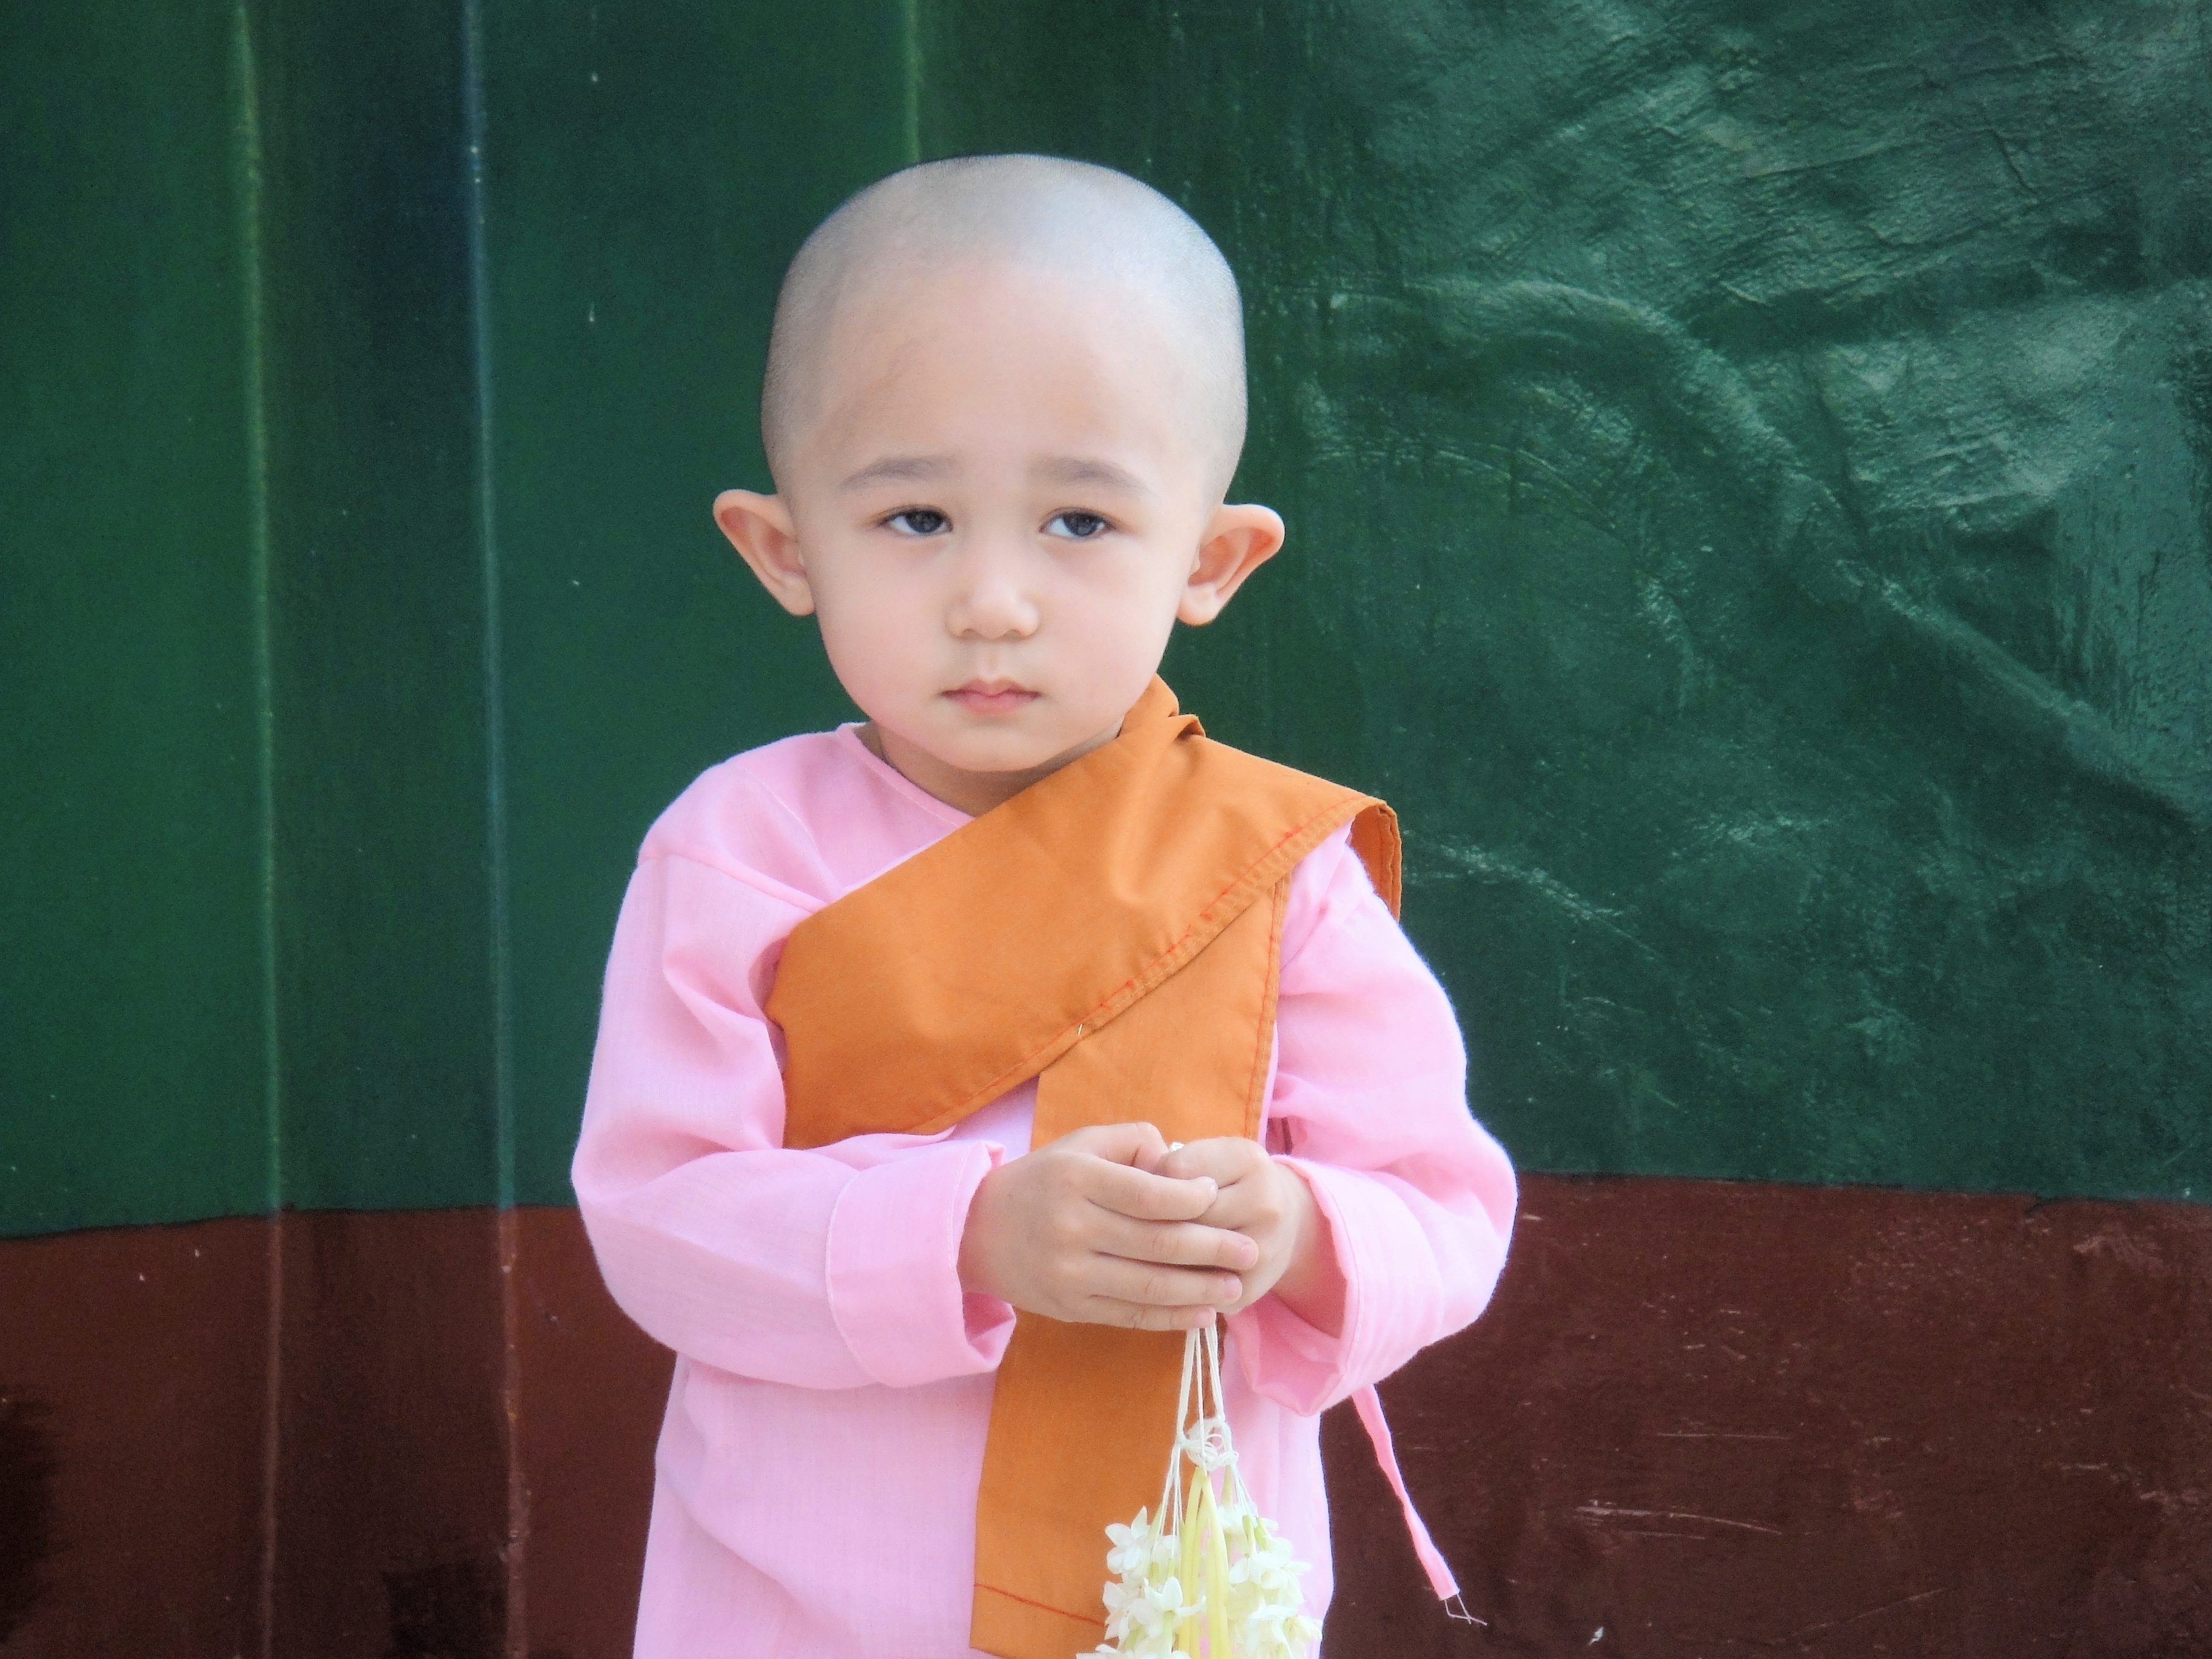
person, girl, sweet, portrait, color, peaceful, monk, buddhism, religion, child, pink, nun, dress, faith, infant, toddler, myanmar, burma, faithful, diffident, human positions